2009 Nobel Prize in Literature

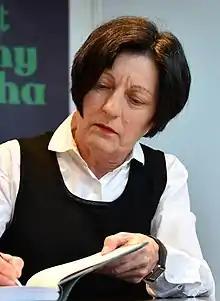
"who, with the concentration of poetry and the frankness of prose, depicts the landscape of the dispossessed."

The 2009 Nobel Prize in Literature was awarded to the Romanian-German author Herta Müller (born 1953) "who, with the concentration of poetry and the frankness of prose, depicts the landscape of the dispossessed." She is the ninth German-language writer to become a recipient of the prize after Günter Grass in 1999.